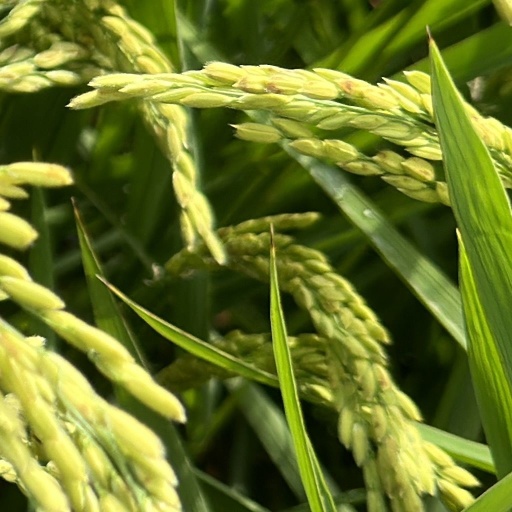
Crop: rice